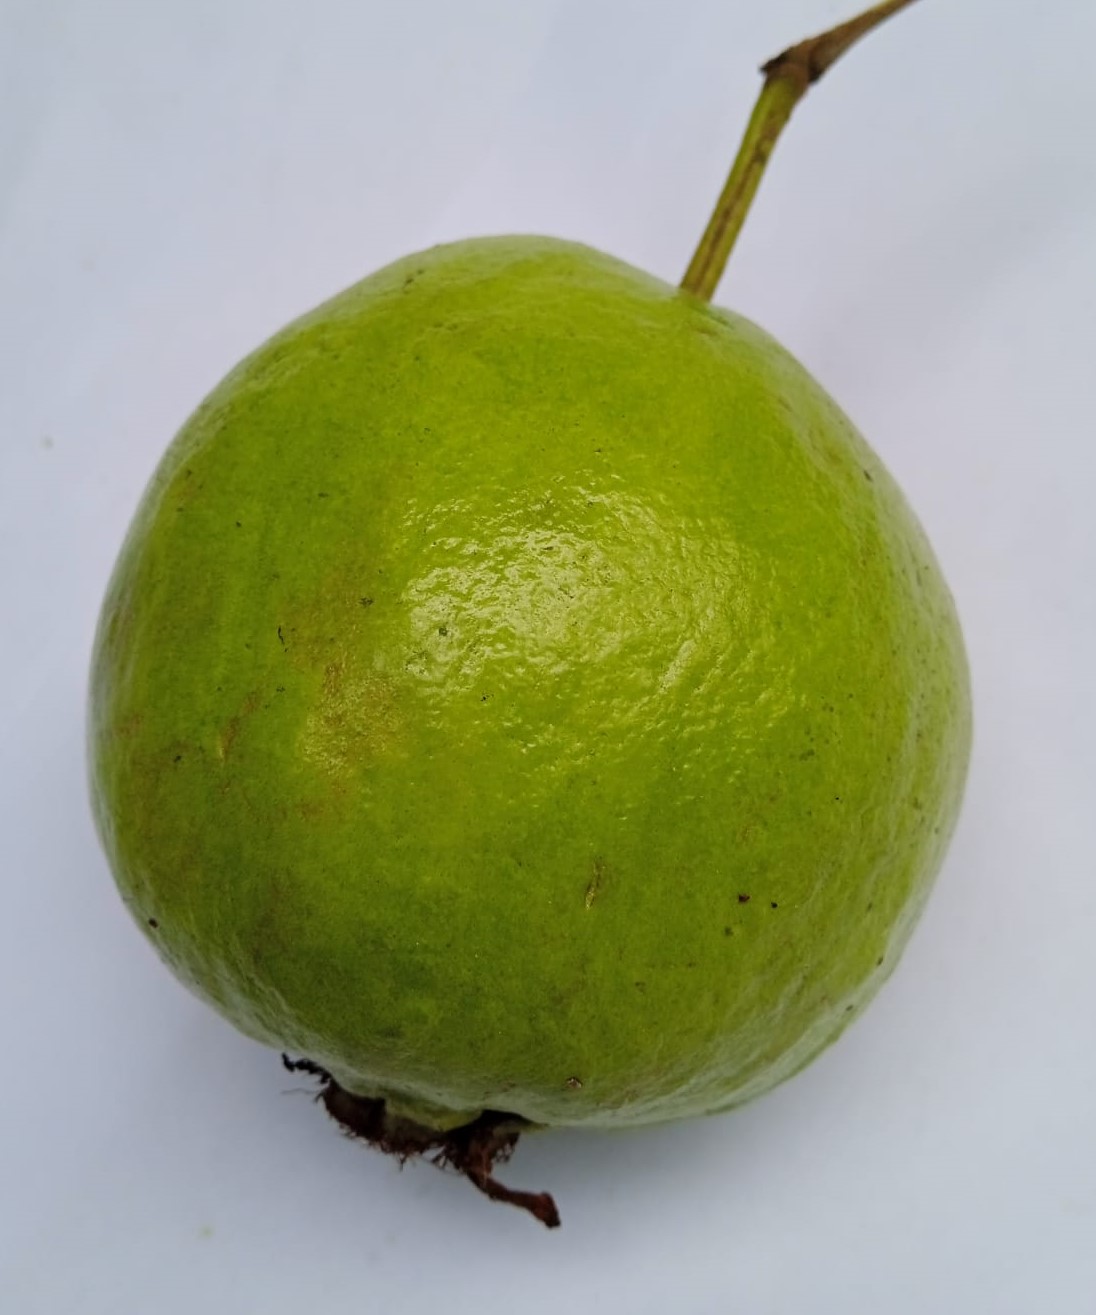
Fruit: guava
Condition: fresh